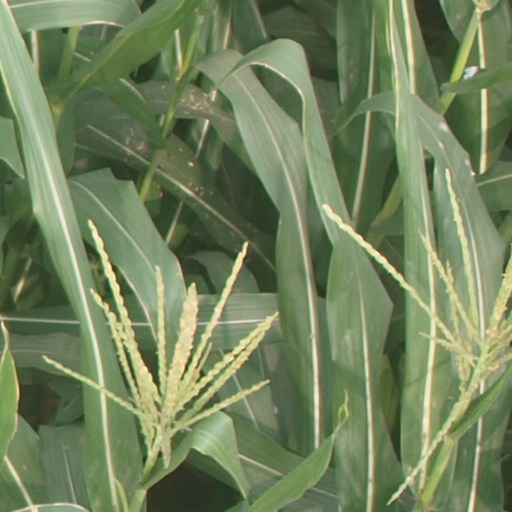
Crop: maize; corn